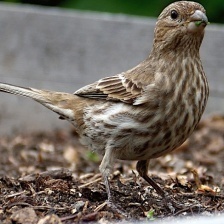
Species: HOUSE FINCH
Scientific name: HAEMORHOUS MEXICANUS
ImageNet parent category: house_finch